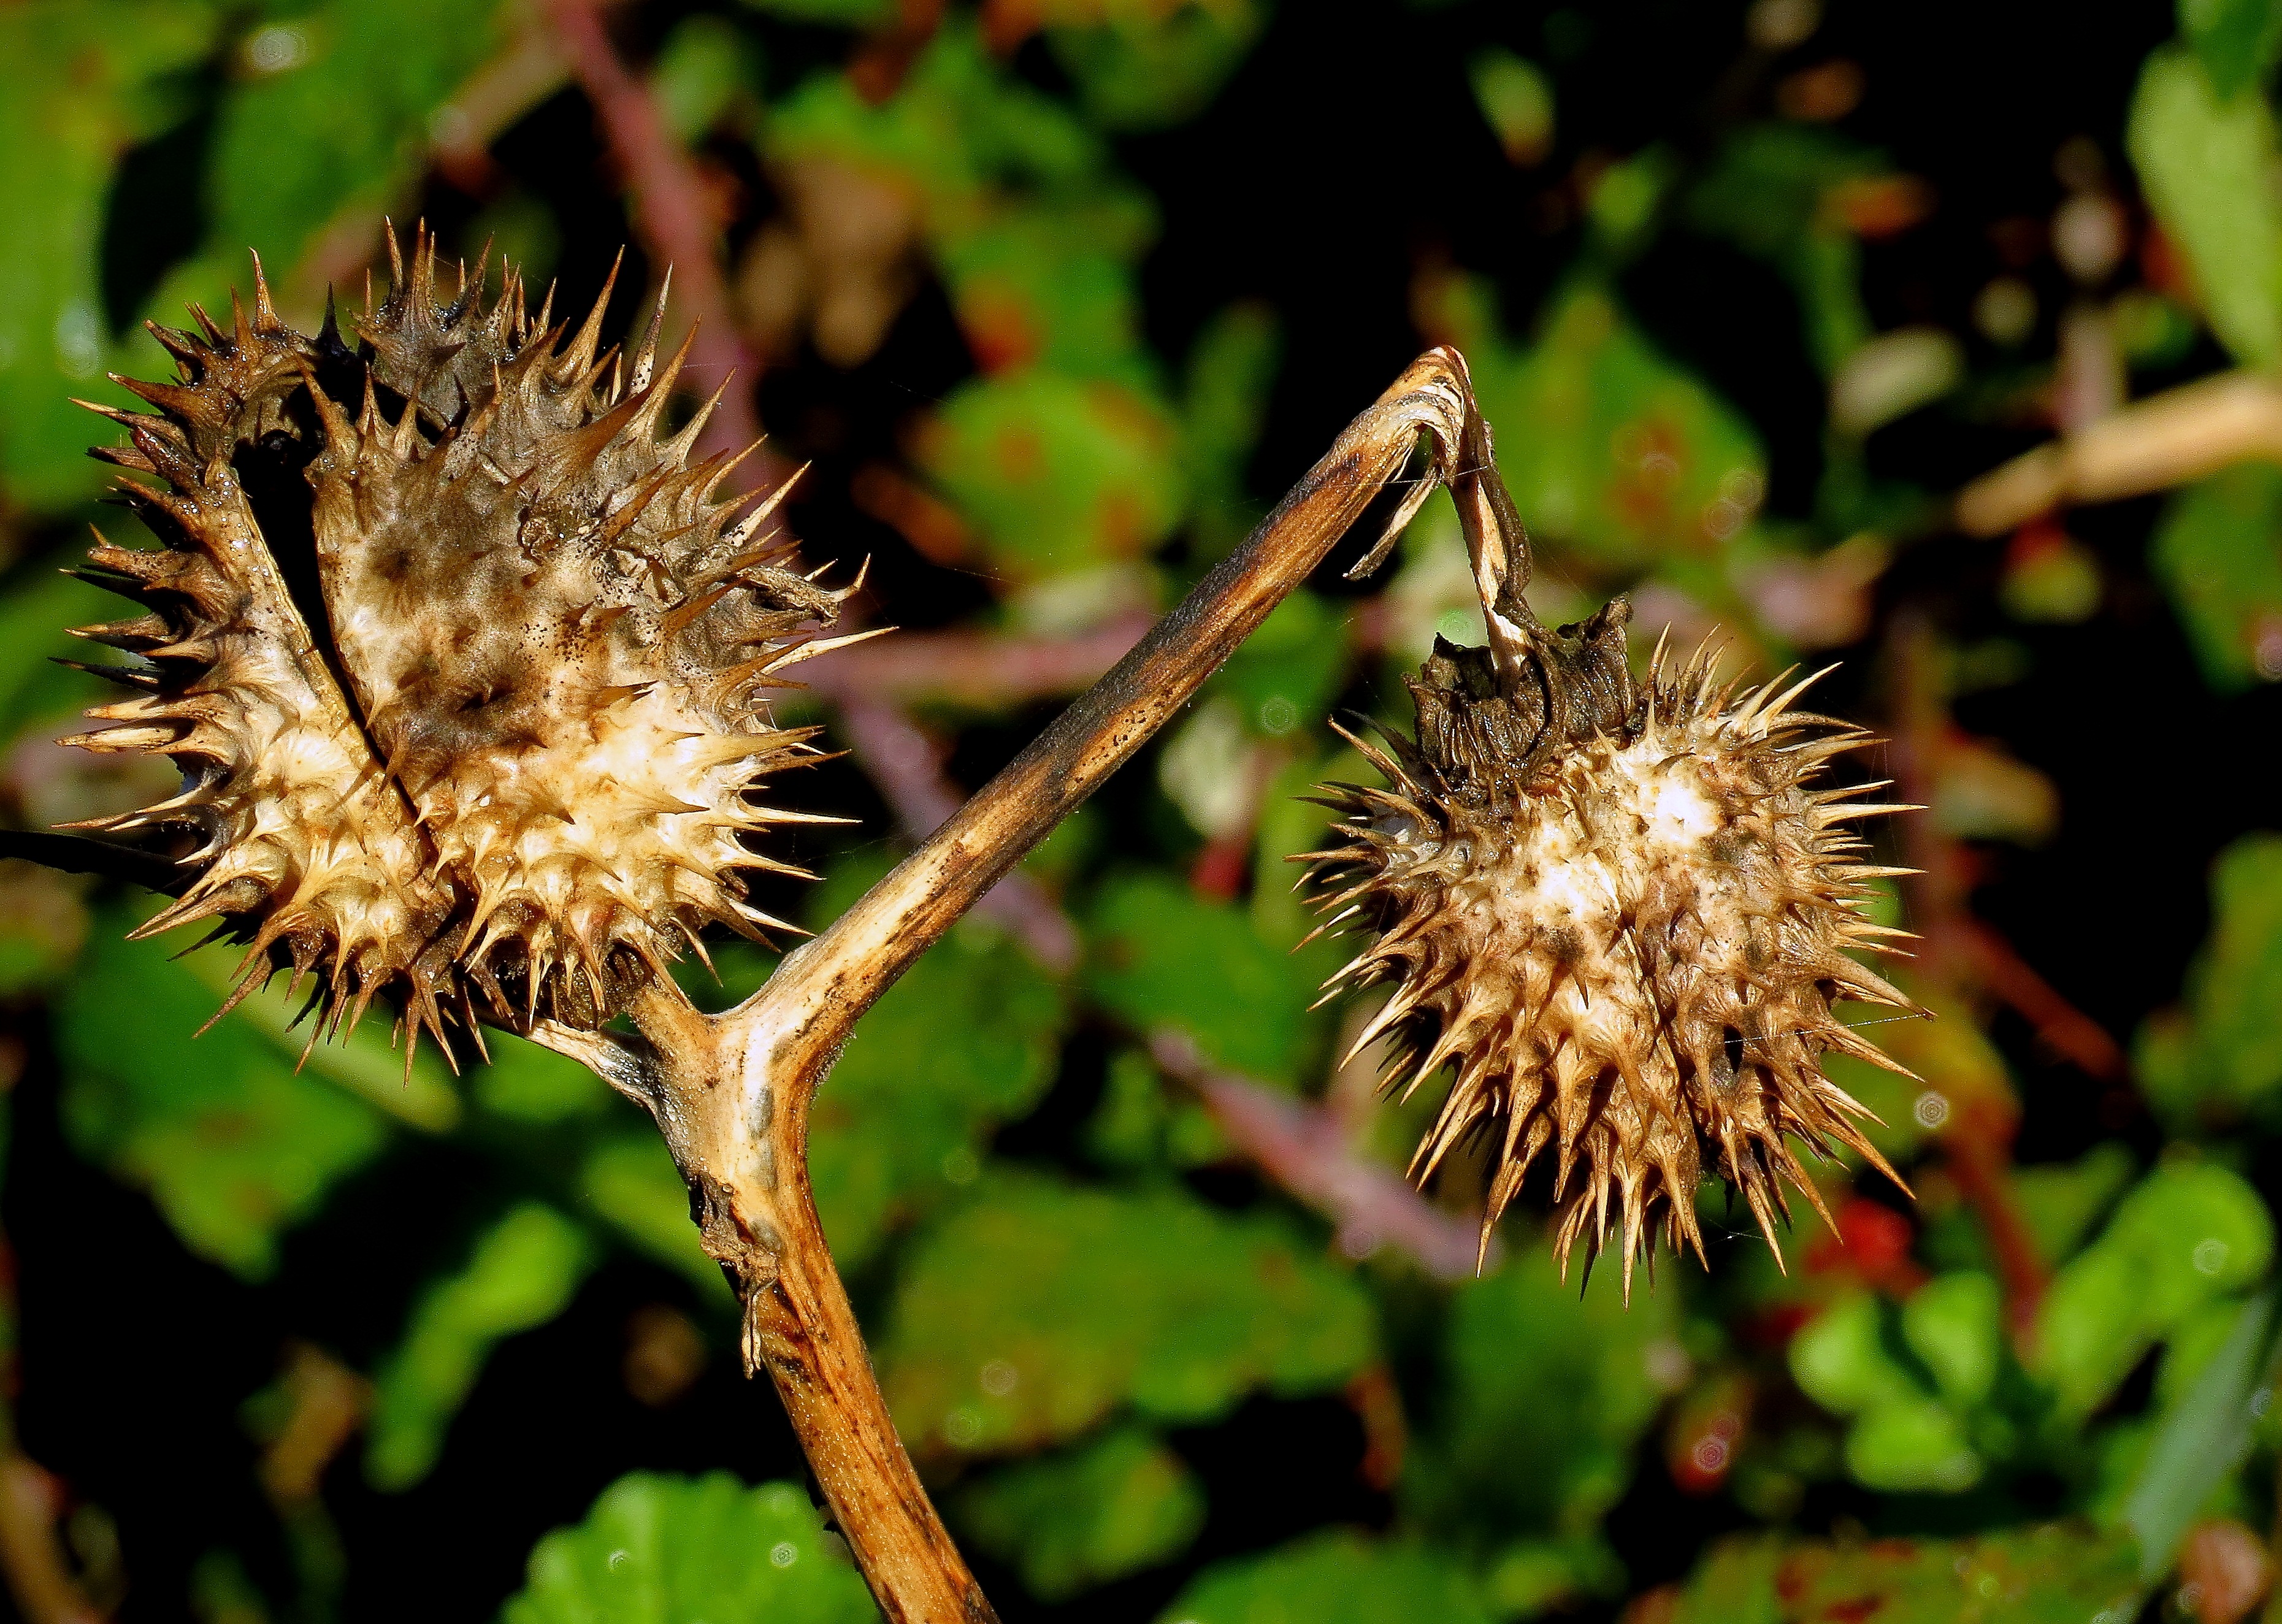
landscape, nature, branch, plant, photography, leaf, flower, food, produce, autumn, botany, flora, fauna, wildflower, close up, spain, thistle, naturaleza, espaa, galicia, paisajes, ggl1, gaby1, varios, some, canonsx40hs, macro photography, flowering plant, daisy family, land plant, thorns spines and prickles